Gwisil clan

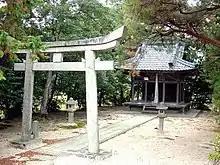
Gwisil shrine in Hino Town in Shiga Prefecture, Japan which enshrines Gwisil Jipsa.

The Gwisil clan (Kwi-sil; 鬼室氏, Japanese: Kishitsu) were a collateral branch of the royal family of the Korean kingdom of Baekje, one of the Three Kingdoms of Korea who settled in Japan. They descended from the third son of the 26th king, Seong of Baekje, whose name is unknown. The characters "鬼" and "室" literally mean "demon" and "house".